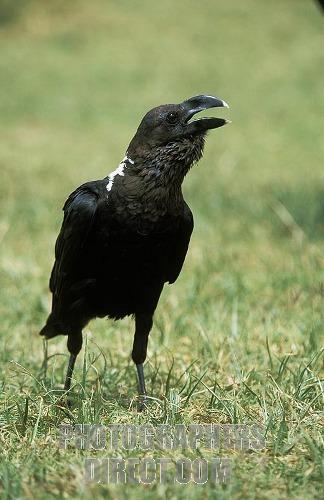
the small bird has black feathers, a small beak and head, and a small neck in comparison with the body.
this bird has a very large, curved, black bill, a white nape, and a black throat.
this bird is entirely black except for a black spot on its neck; it also has a long curved black bill.
a bird with a black body, a dark brown head and neck, and a large beak
this bird has a black crown, a black belly, and a hooked bill
this bird has wings that are black with a long beak
this bird has wings that are black and has a thick billjetblack body with a slight splash of white on its nape and the tip of its beak.
this bird has wings that are black and has a thick bill
this bird is black with white and has a long, pointy beak.
Species: White Necked Raven